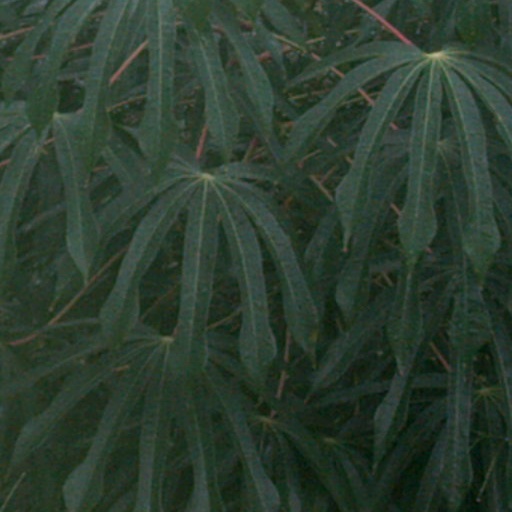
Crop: cassava